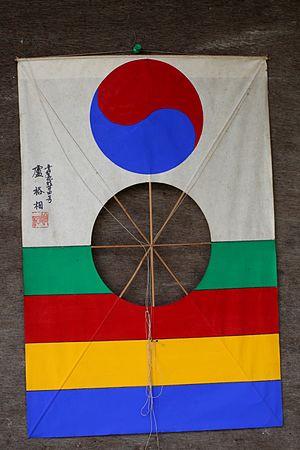
Un cerf-volant combattant coréen.